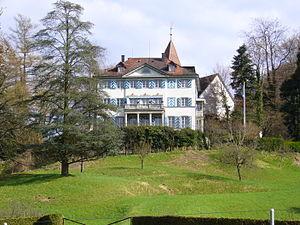
Cette liste présente les biens culturels d'importance nationale dans le canton de Thurgovie. Cette liste correspond à l'édition 2009 de l'Inventaire Suisse des biens culturels d'importance nationale pour le canton de Thurgovie. Il est trié par commune et inclus : 78 bâtiments séparés, 15 collections et 14 sites archéologiques.